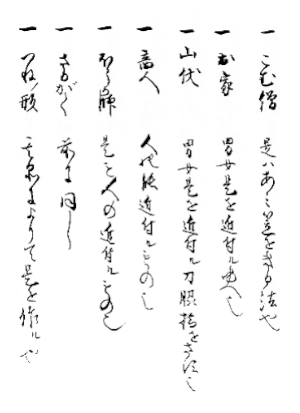
Le Shôninki est un texte des ninja de la province de Kishū. L'ouvrage est composé en 1681 par Fujibayashi Masatake. Le Shōninki décrit les stratégies d'espionnage shinobi de Kishū.